Rio Rita (1929 film)

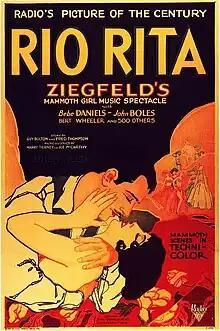
Theatrical release poster

Rio Rita is a 1929 American pre-Code RKO musical comedy starring Bebe Daniels and John Boles along with the comedy team of Wheeler & Woolsey (Bert Wheeler and Robert Woolsey in their first starring role in a film). The film is based on the 1927 stage musical produced by Florenz Ziegfeld, which originally united Wheeler and Woolsey as a team and made them famous. The film was the biggest and most expensive RKO production of 1929 as well as the studio's biggest box office hit until "King Kong" (1933). Its finale was photographed in two-color Technicolor. "Rio Rita" was chosen as one of the 10 best films of 1929 by "Film Daily".